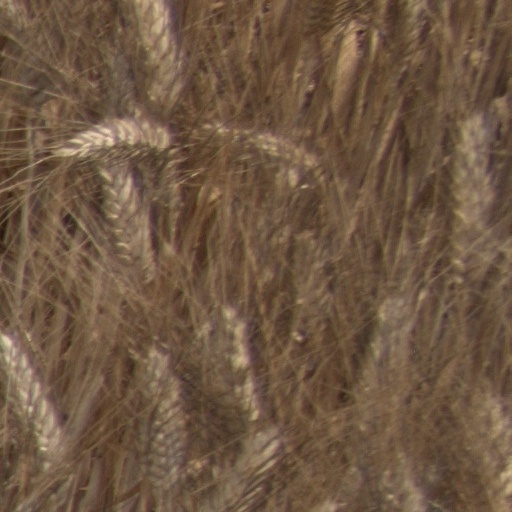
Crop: wheat